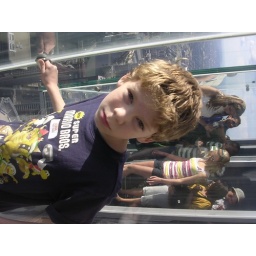
Miles out in the glass box